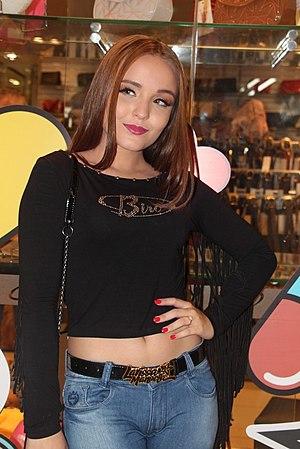
Larissa Manoela, née le 28 décembre 2000 à Guarapuava, est une actrice et chanteuse brésilienne.